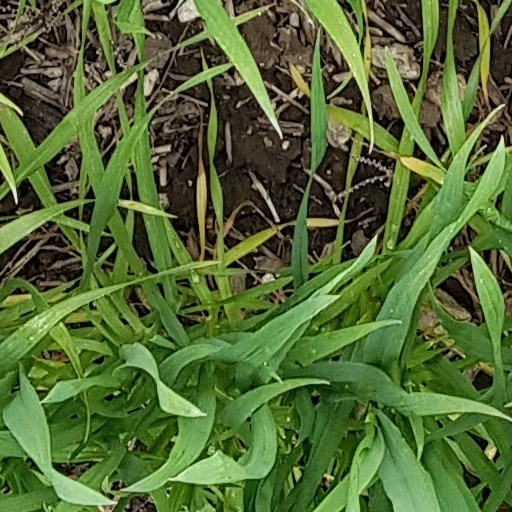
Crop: wheat